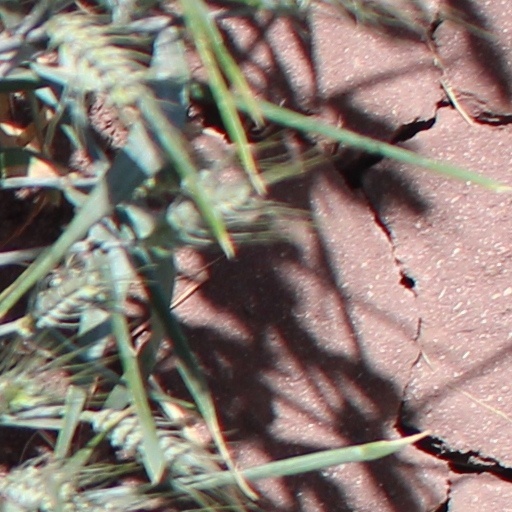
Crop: wheat